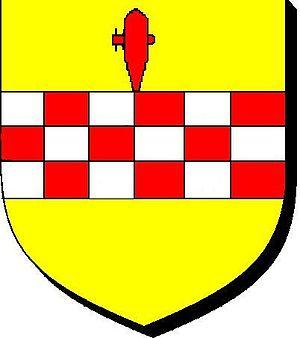
Luca Spinola est un homme politique génois né en 1628 et décédé en 1715. Il a été le 129ᵉ doge de Gênes, du 27 août 1687 au 27 août 1689.
Battista Spinola a été le 47ᵉ Doge de Gênes du 4 janvier 1531 au 4 janvier 1533.
Simone Spinola est un doge de Gênes du 15 octobre 1567 au 3 octobre 1569.